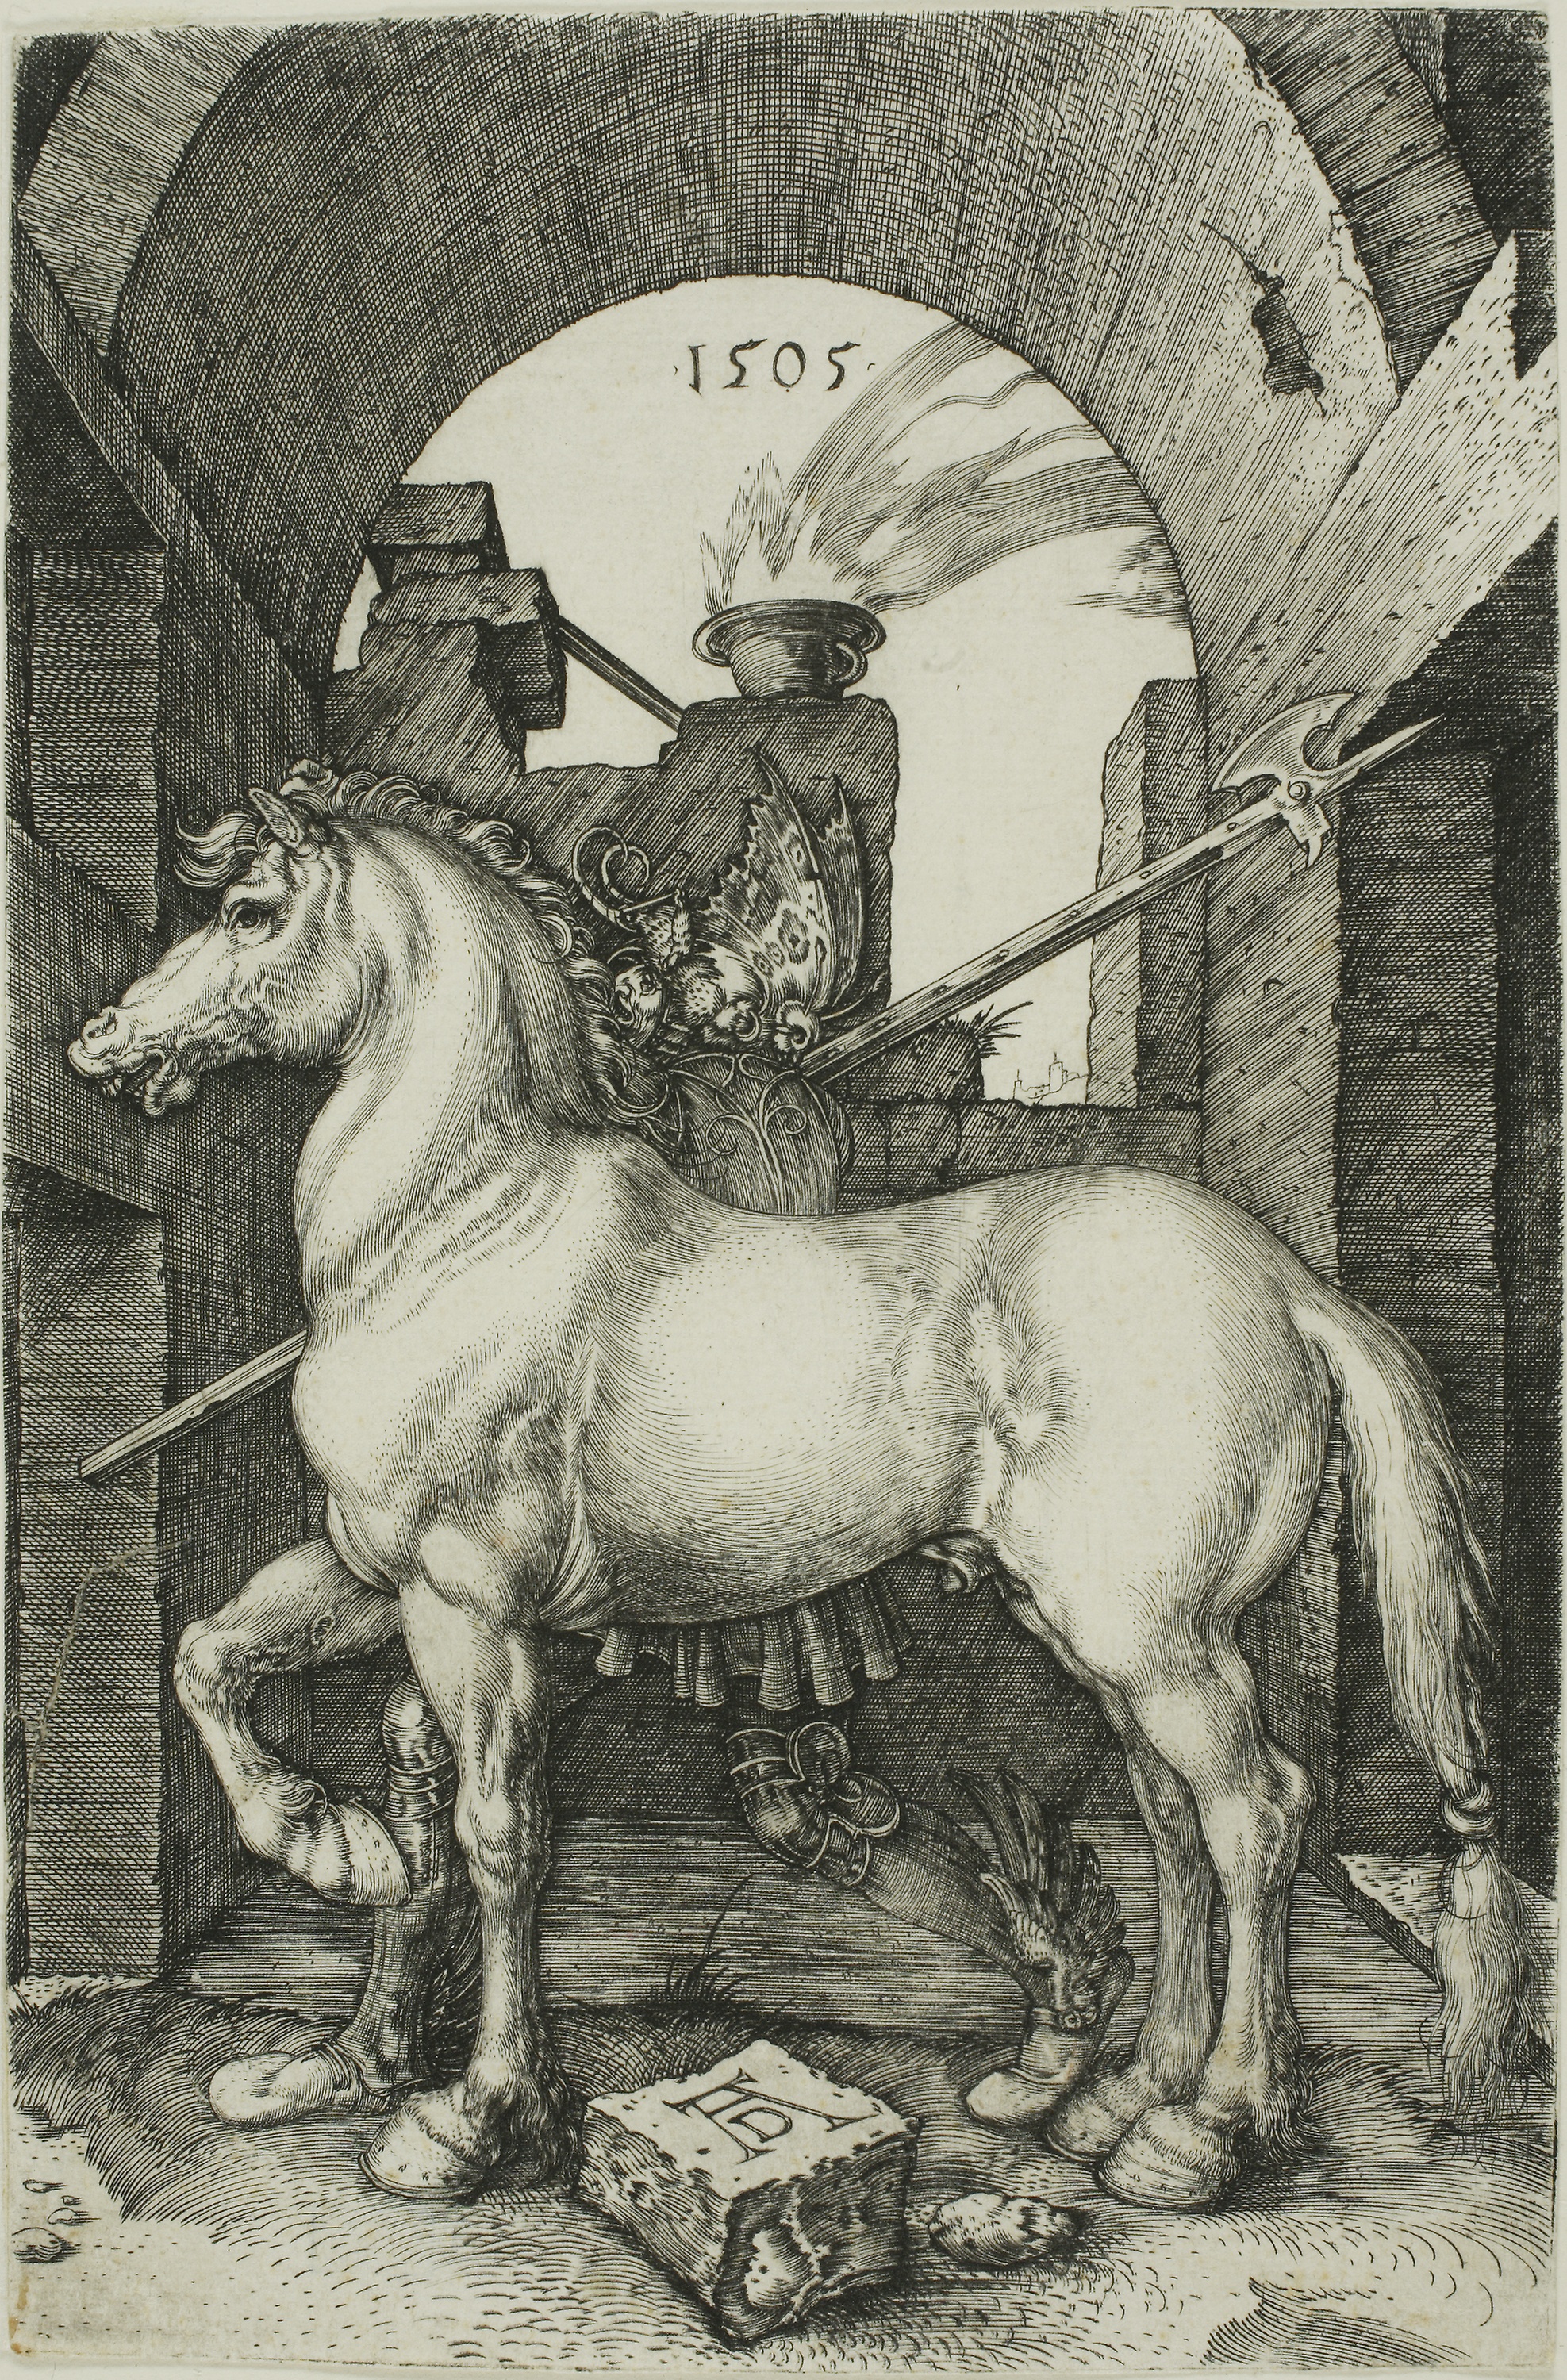
horse, horse like mammal, black and white, horse tack, history, pack animal, horse harness, middle ages, chariot, bridle, mane, art, stallion